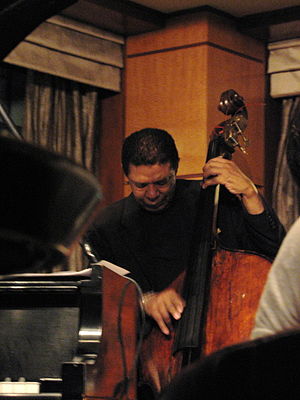
Buster Williams
"Charles Anthony ""Buster"" Williams er en amerikansk jazz-kontrabassist.